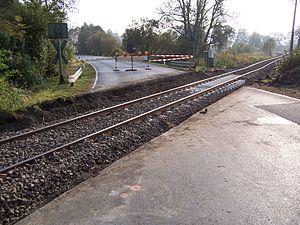
Une voie ferrée est un chemin de roulement pour trains constitué de deux files de rails dont l'écartement est maintenu constant par une fixation sur des traverses, reposant elles-mêmes sur du ballast.